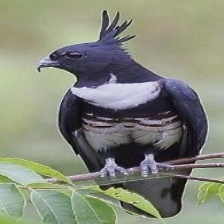
Species: BLACK BAZA
Scientific name: AVICEDA LEUPHOTES